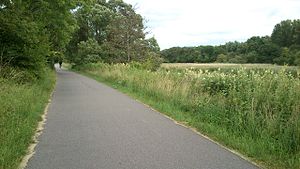
Brabrandstien
Brabrandstien ved Gl. Åby (Åbyhøj). Stien her går nord om sø-området.
Brabrandstien går fra Aarhus centrum, langs Aarhus Å og rundt om Brabrand Sø. Brabrandstien er en cirka 19 km lang og en asfalteret gang- og cykelsti. Stien starter ved Folkehuset i Carl Blochs Gade, den forhenværende Hammelbanegård. Den udgør det første stykke af vandreruten Aarhus-Silkeborg.